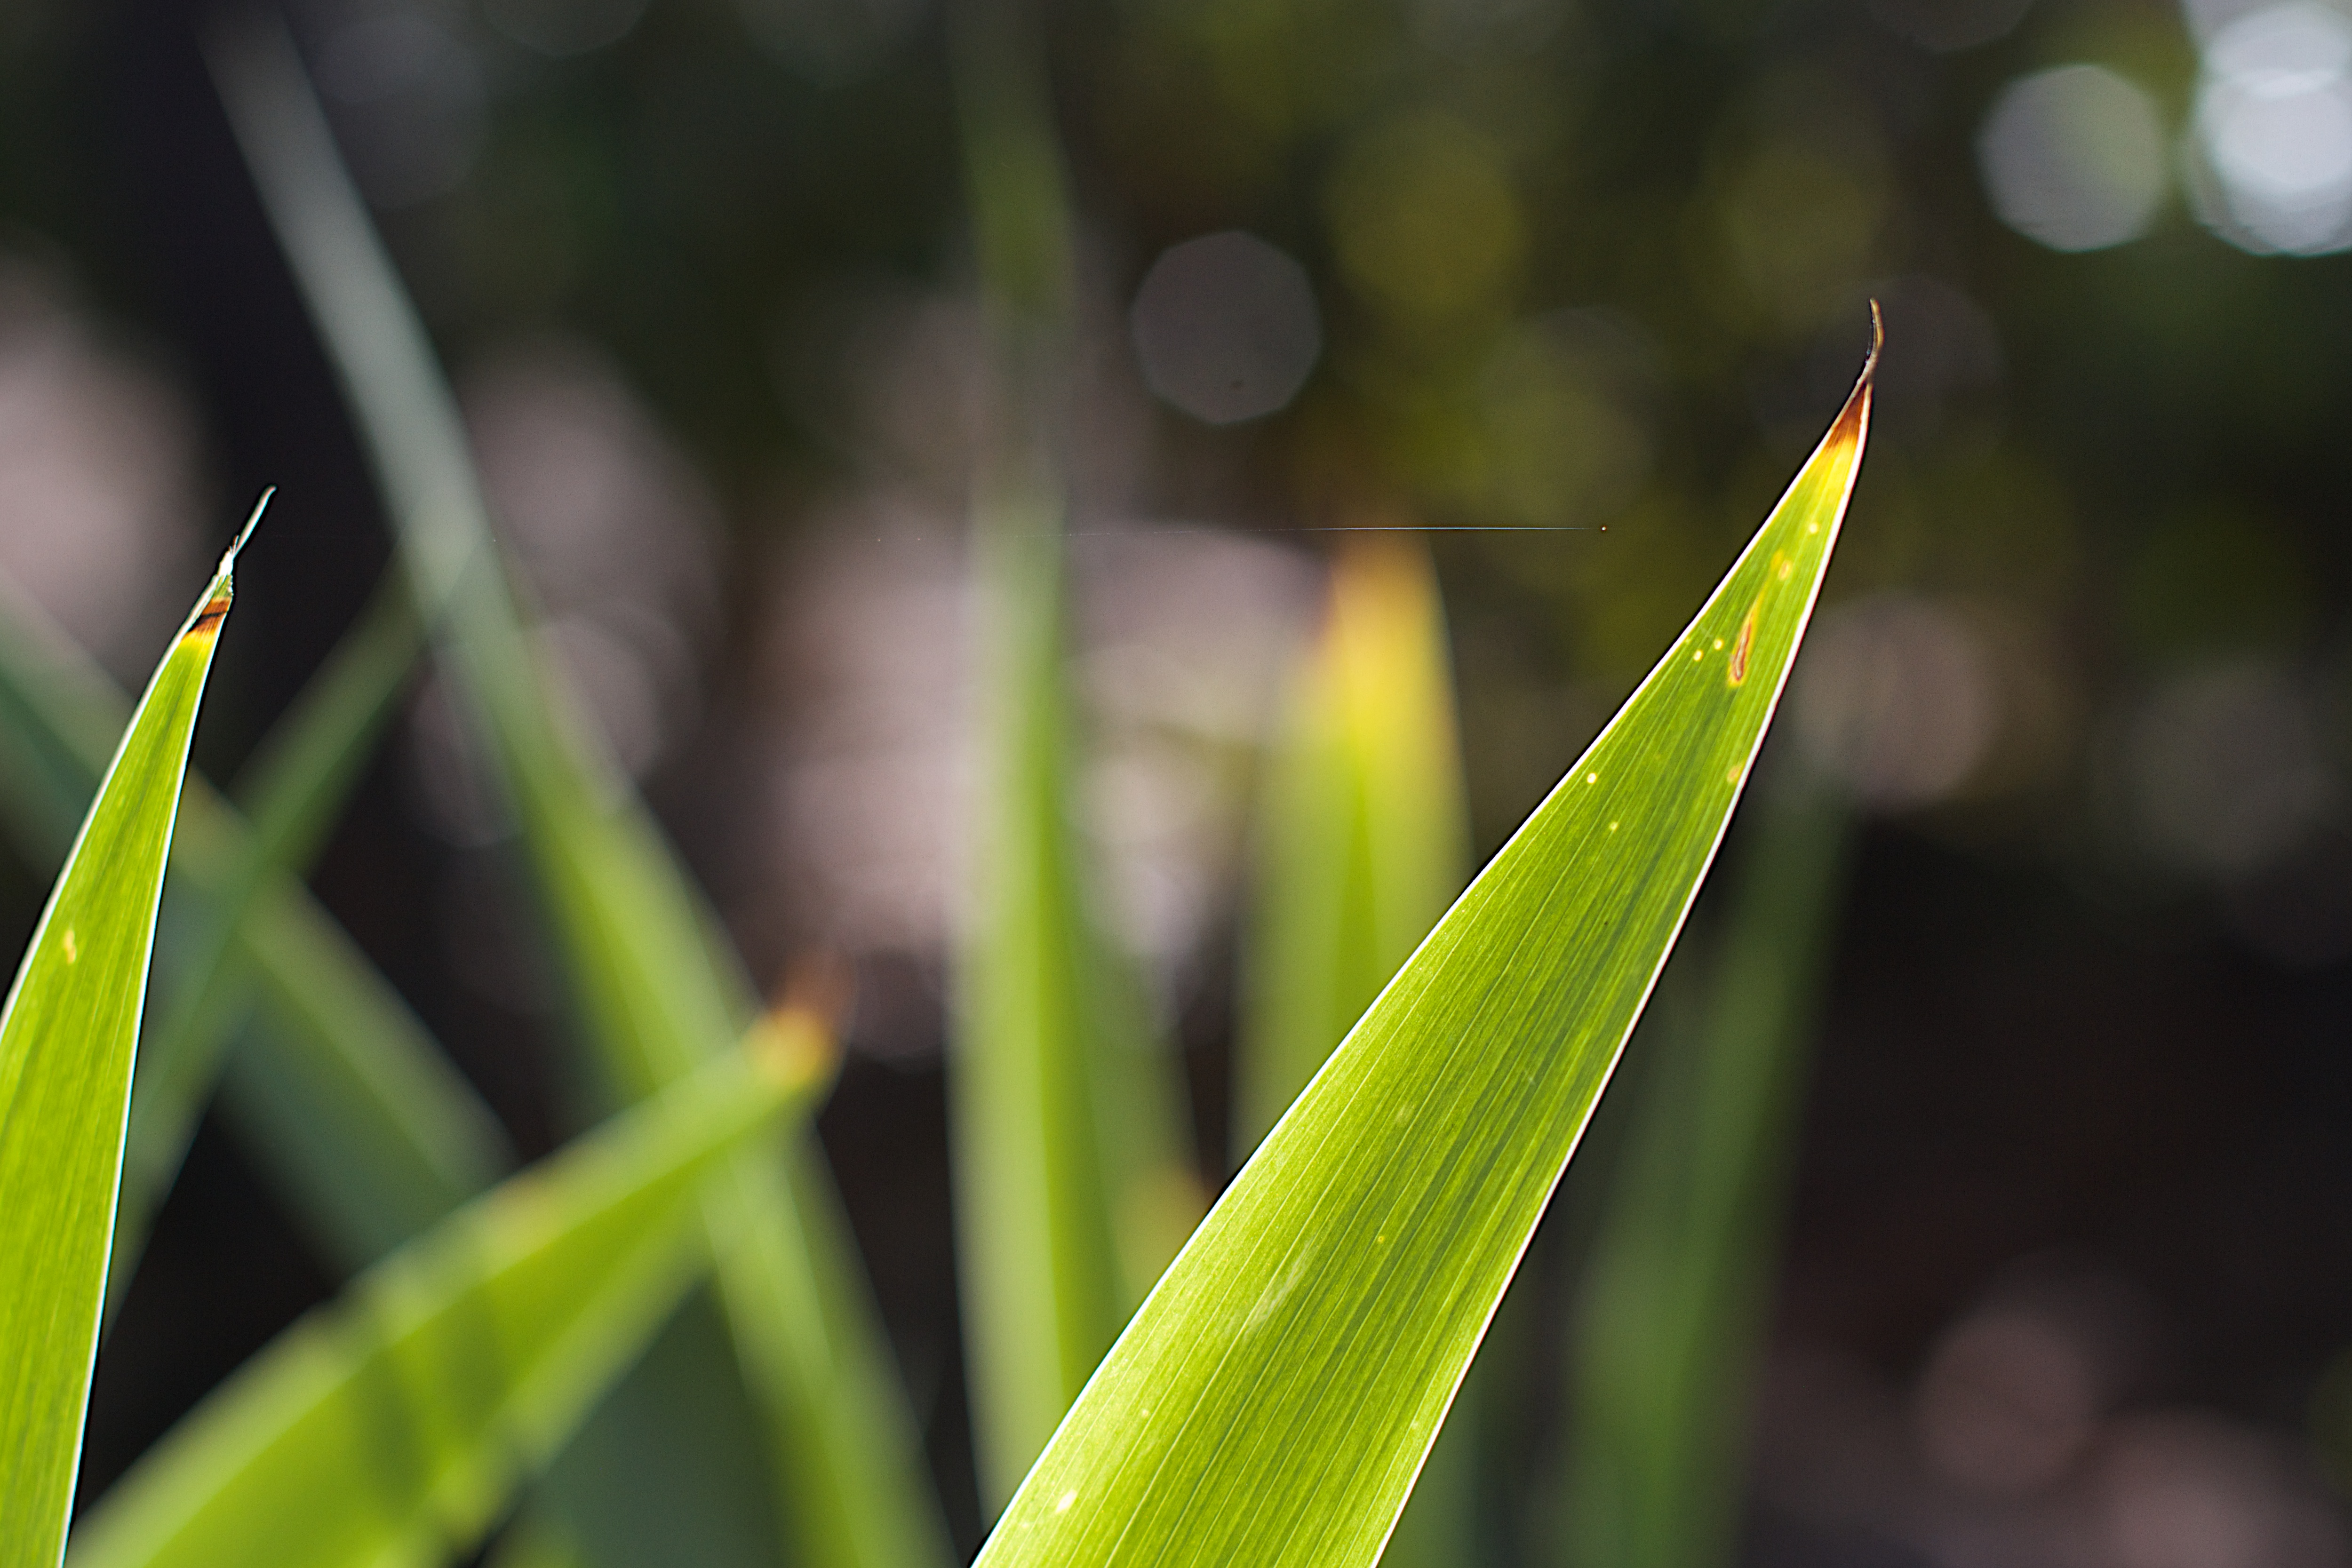
nature, grass, dew, plant, photography, sunlight, leaf, flower, green, insect, botany, yellow, flora, invertebrate, close up, moisture, macro photography, grass family, plant stem